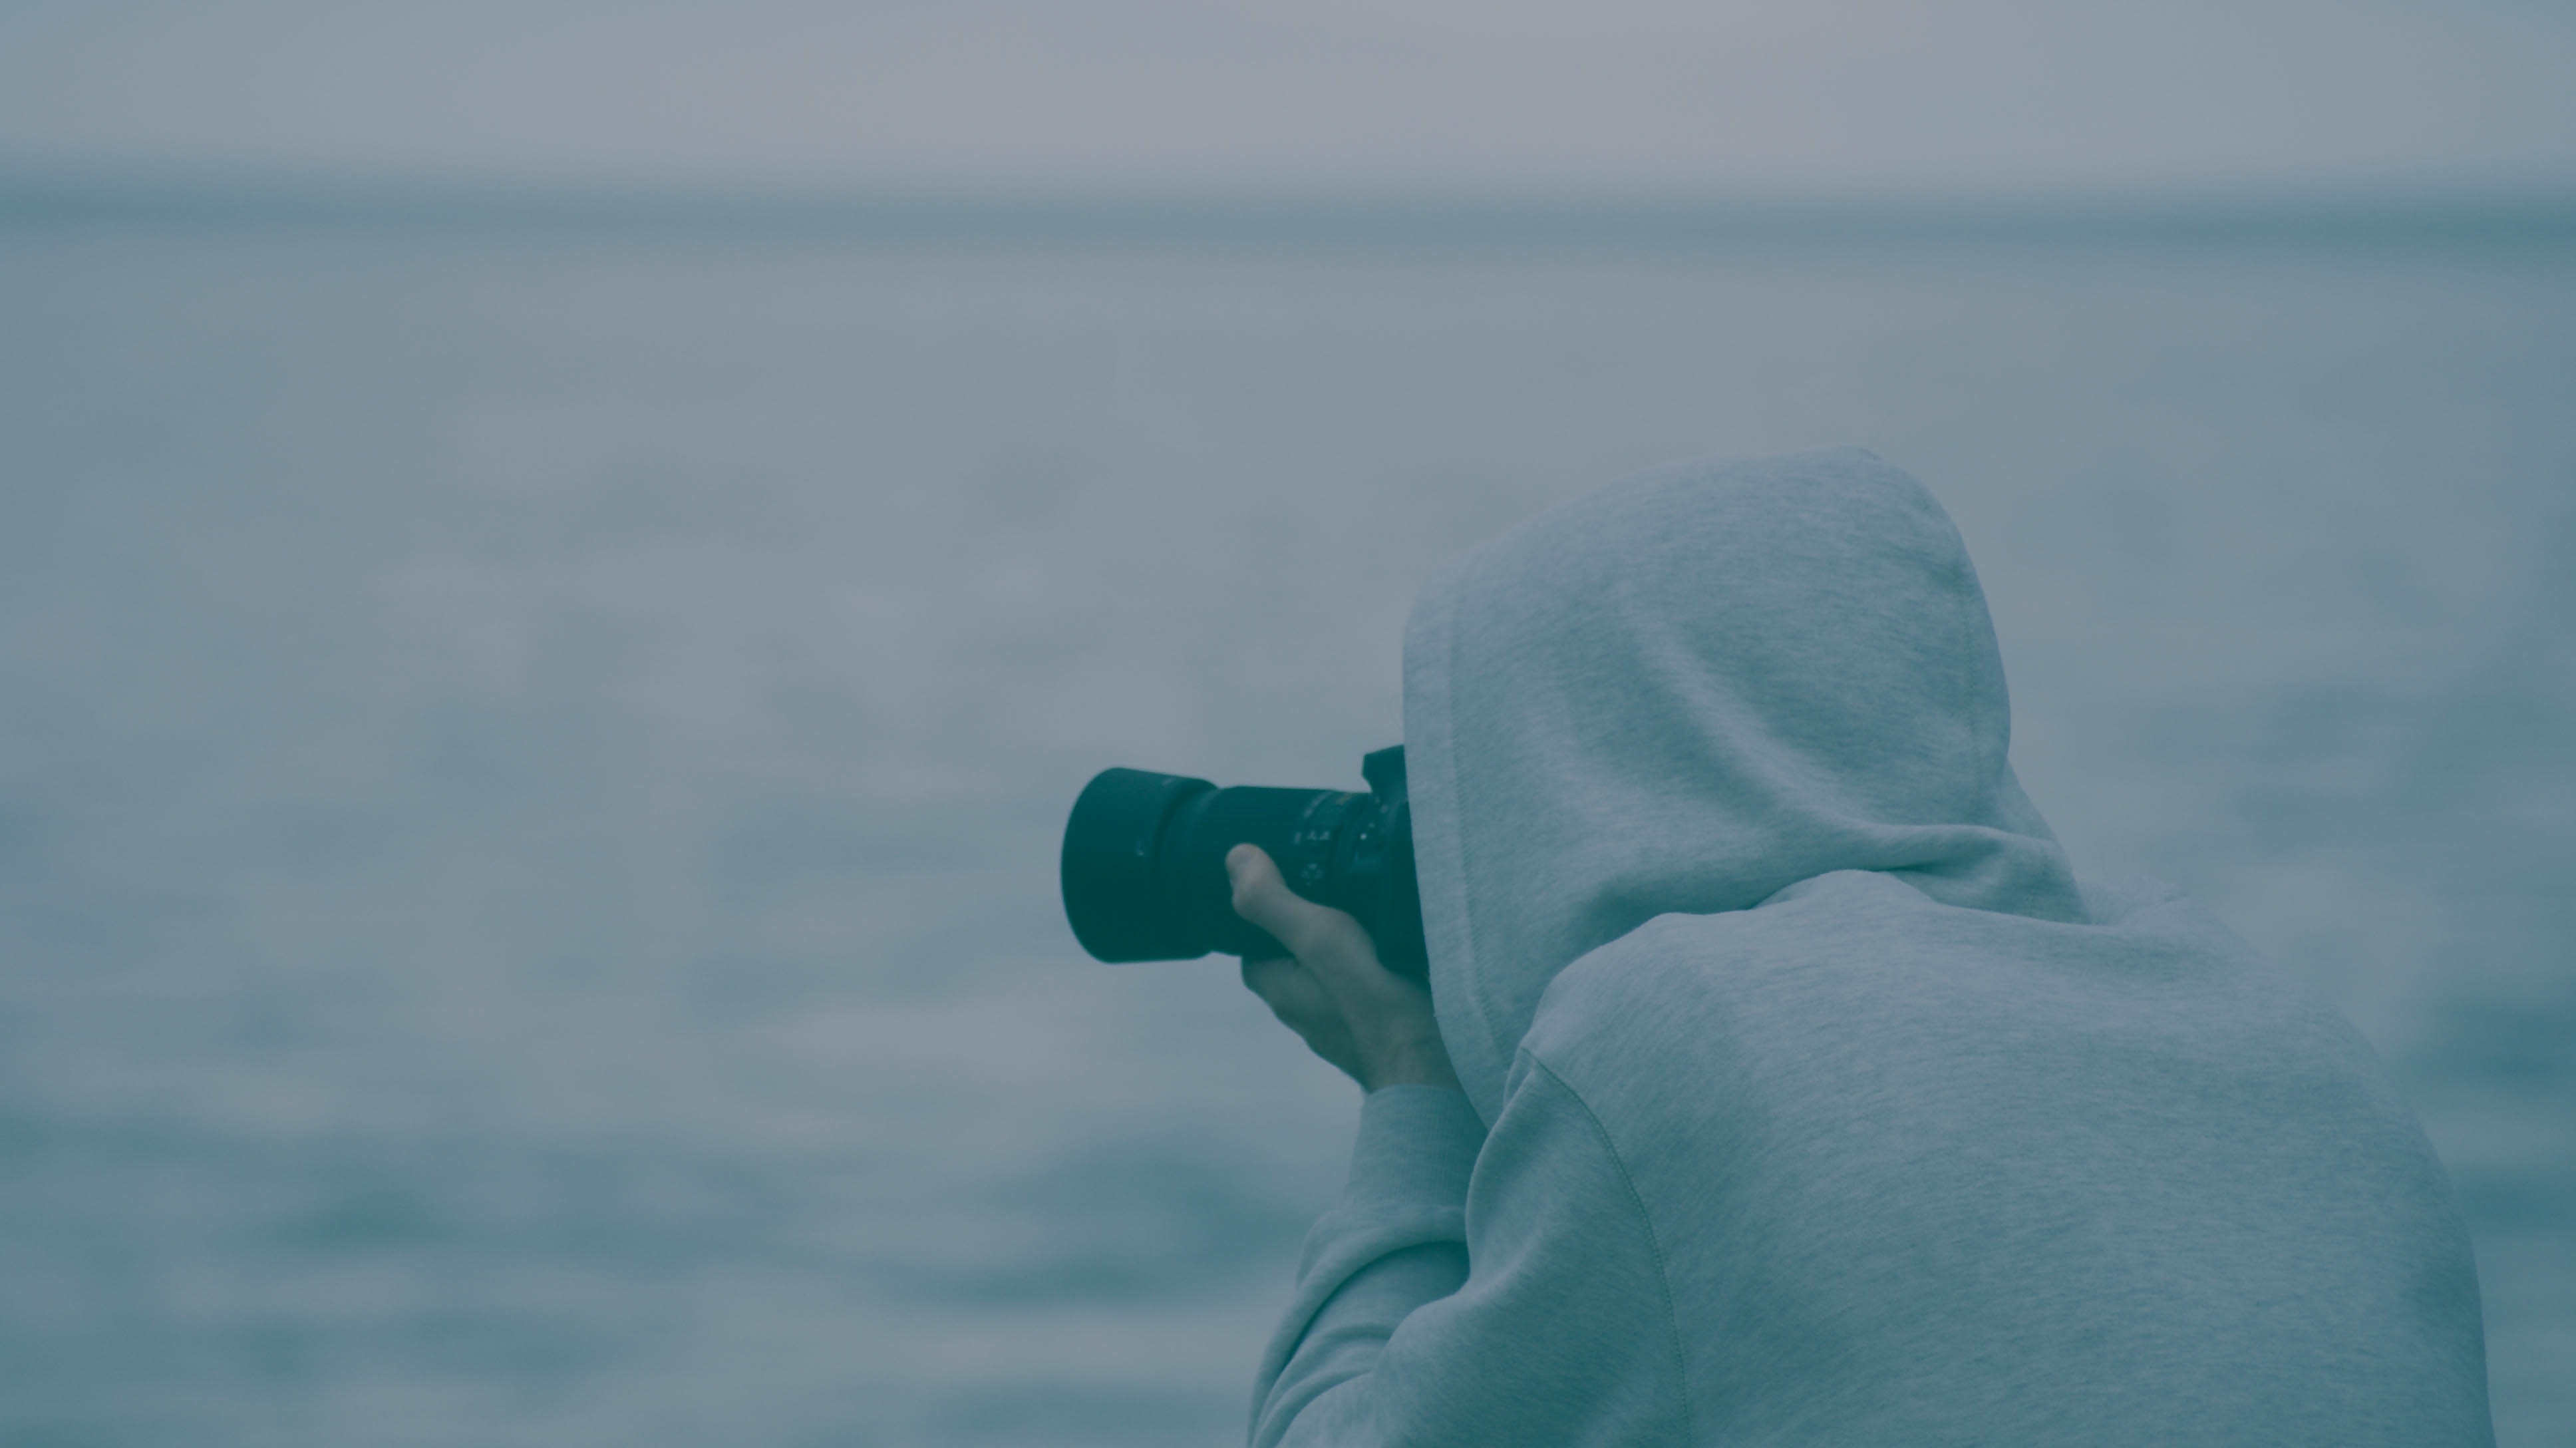
hand, sea, water, ocean, cloud, sky, white, camera, photographer, wave, underwater, ice, reflection, blue, hoodie, jumper, close up, atmosphere of earth